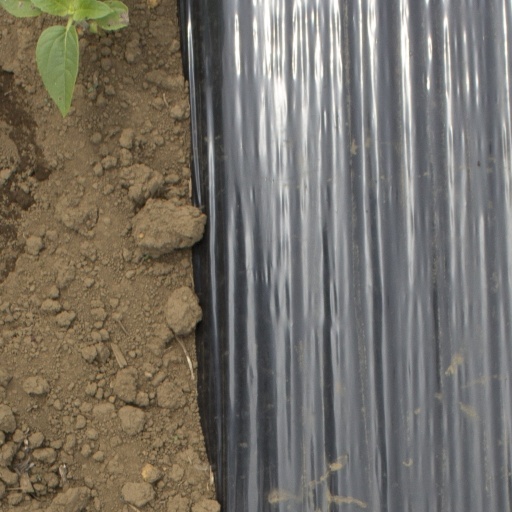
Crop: Jerusalem artichoke